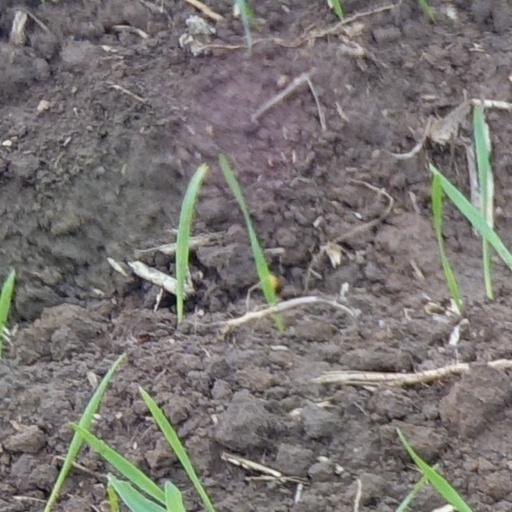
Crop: wheat